Education in the Philippines

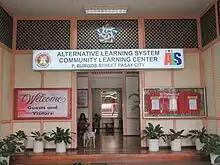
An ALS learning center in Pasay

In 2020, 32 million students aged 5 to 24 were enrolled in school in the Philippines. Enrollment in K–12 has increased from 24 million in the 2013 to 2014 school year to 28 million in the 2022 to 2023 school year. Additionally, 640,000 out-of-school learners studied in the Alternative Learning System. In 2023, 1.6 million children and adolescents, aged 5 to 17, were out of school. This represents 6% of school-aged children from K-12. Participation in early childhood education is limited, with 30.5% of children aged 3 to 4 attending preschool.